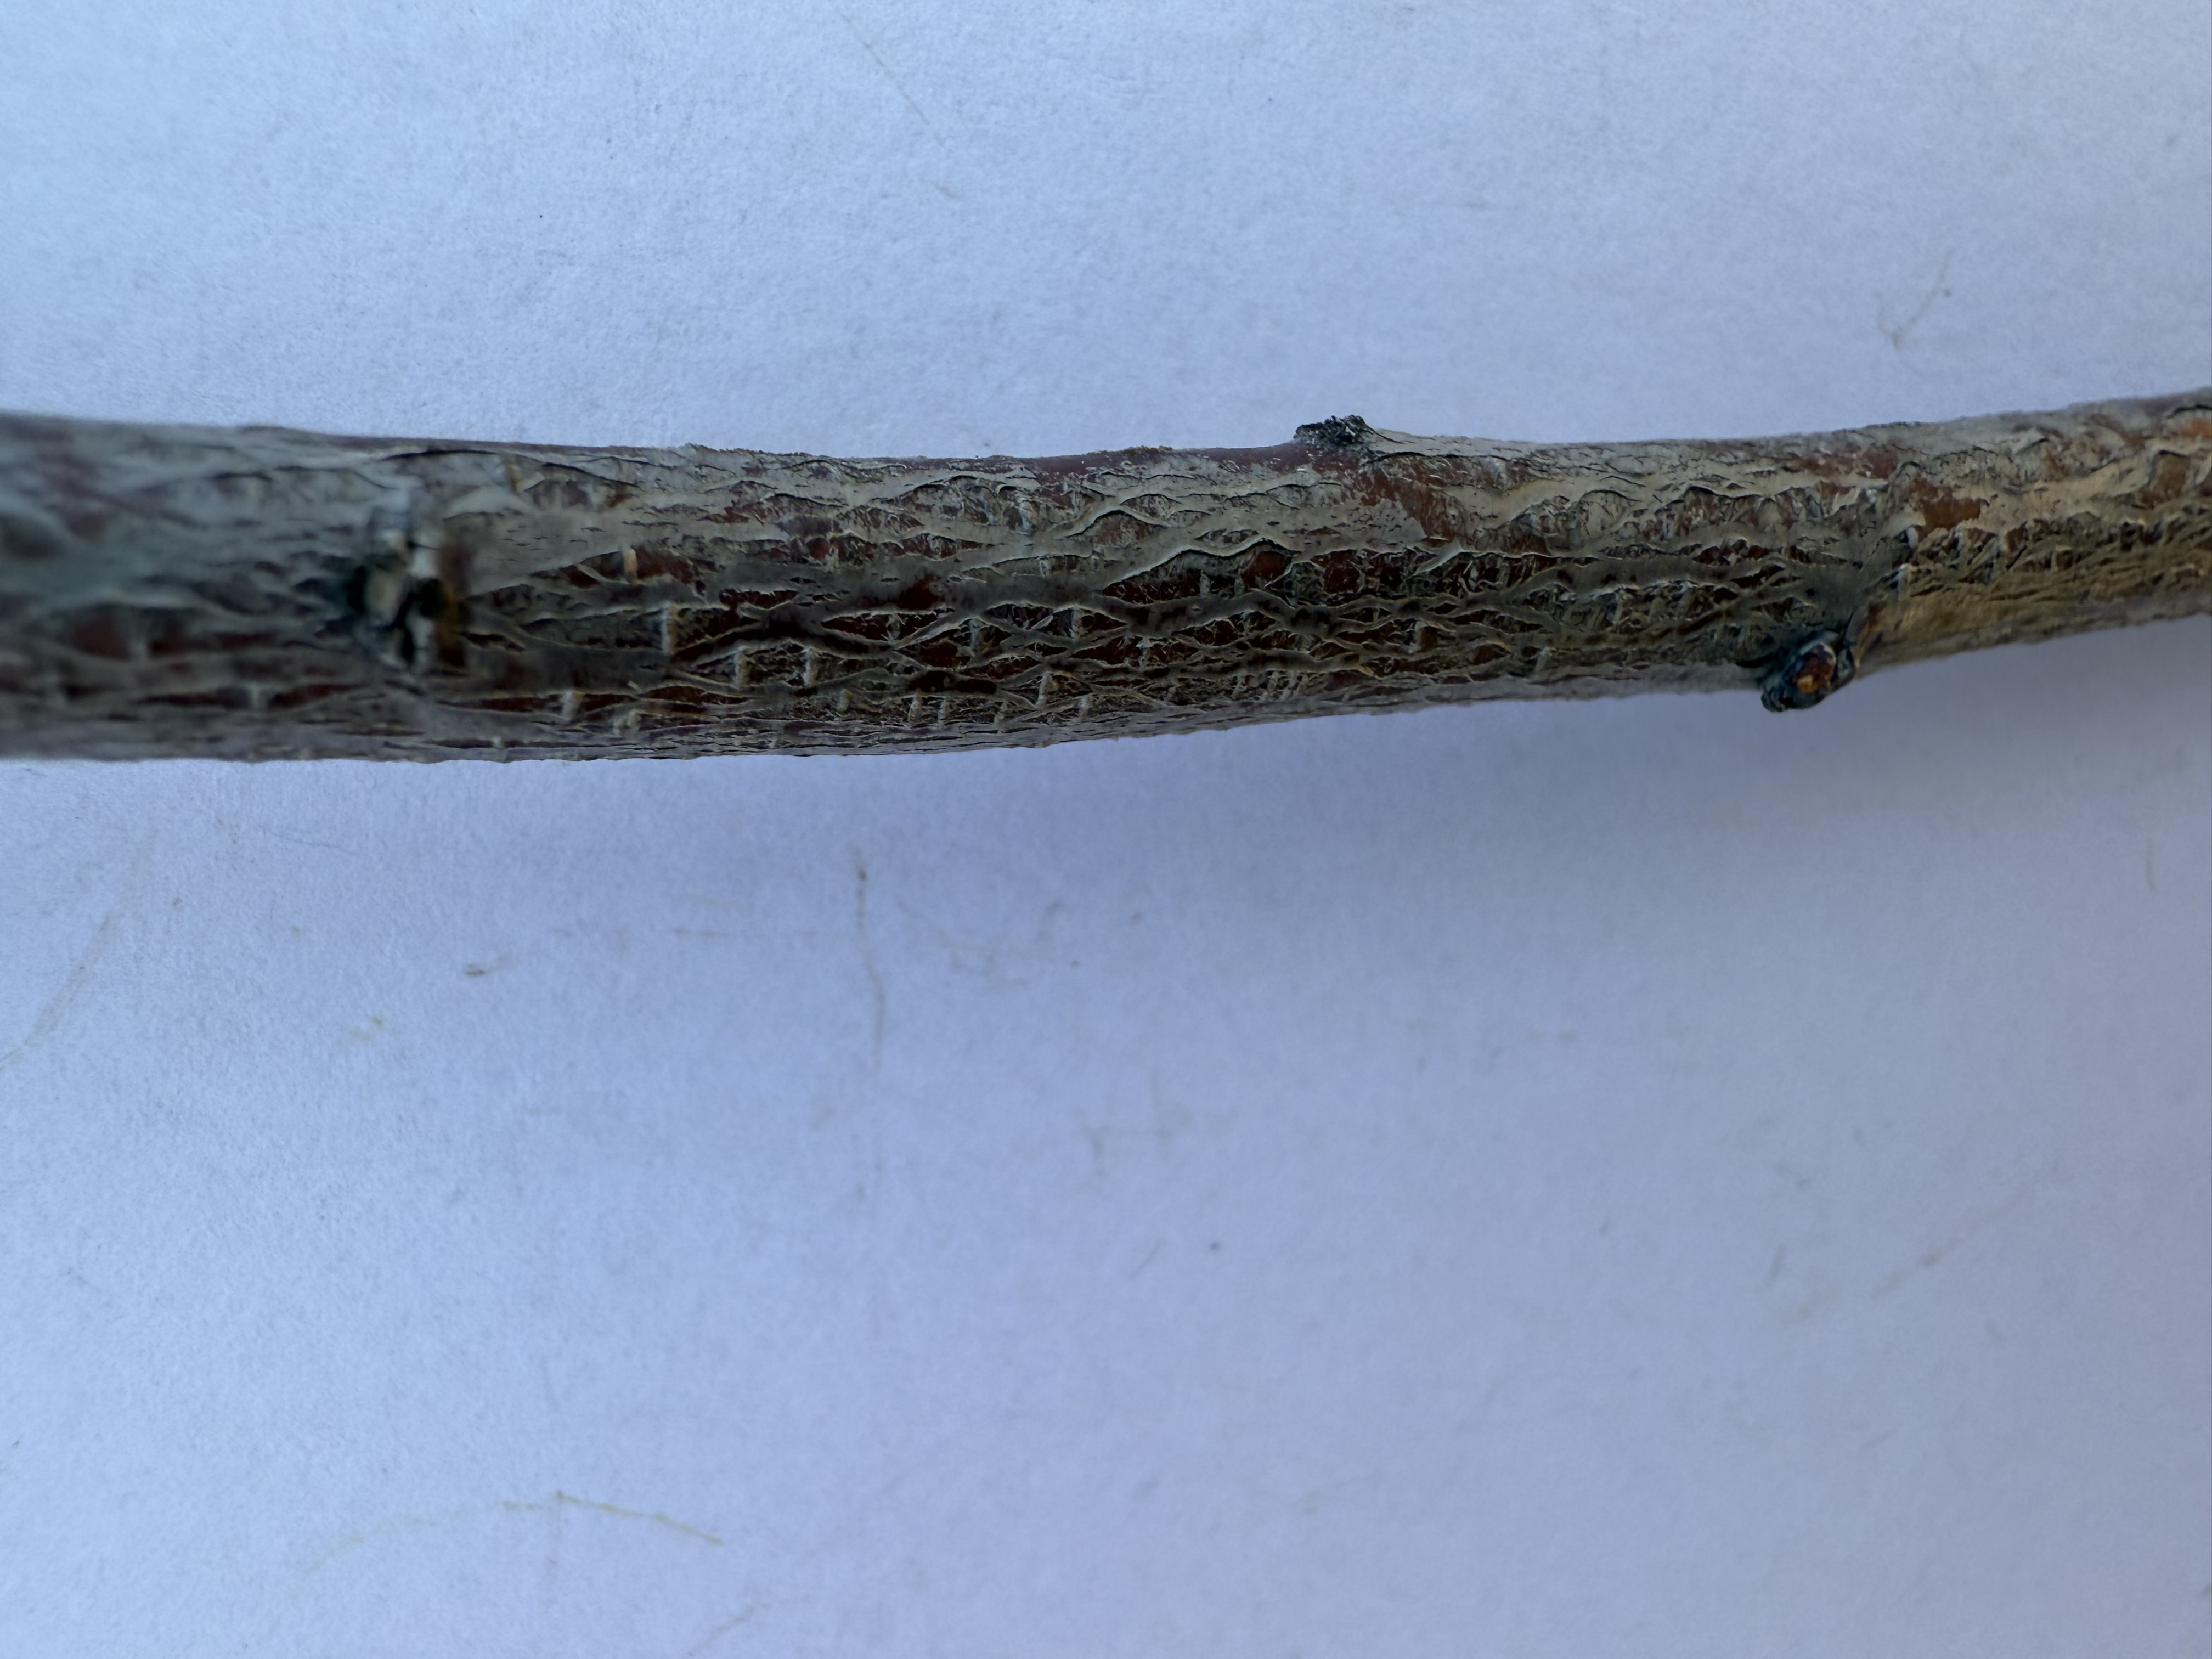
Variety: Black Diamond Plum